France at the 2018 Summer Youth Olympics

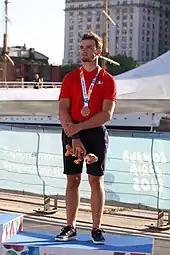
Tom Bouchardon at victory ceremony

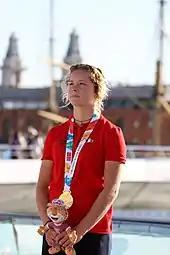
Doriane Delassus at victory ceremony

France qualified two dancers based on its performance at the 2018 World Youth Breaking Championship.